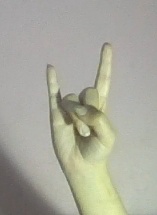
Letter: la